Marcus Grönholm

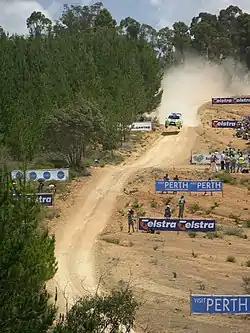
Grönholm at the famous Bunnings Jumps during the 2006 Rally Australia.

On April 16, 2008, Grönholm, at a press conference in the Kungsträdgården of Stockholm, announced a limited programme to take part in at least five rounds of the FIA European Championships for Rallycross Drivers (ERC). Grönholm participated in the series as team member of Andréas Eriksson's "Ford Team RS Europe" and, like the 2003 Swedish rally champion, drove a brand new 4WD Ford Fiesta ST "European Rallycross Car (ERC)" with and 800+ Nm torque that goes from 0 to 100 km/h in 2.2 seconds, faster than any current Formula One car. The programme was later reduced to three 2008 ERC rounds (Sweden, the Netherlands and Poland). Grönholm qualified on pole and went on to take the win in his ERC debut at Höljes in Sweden on July 6 in front of 23,400 spectators.